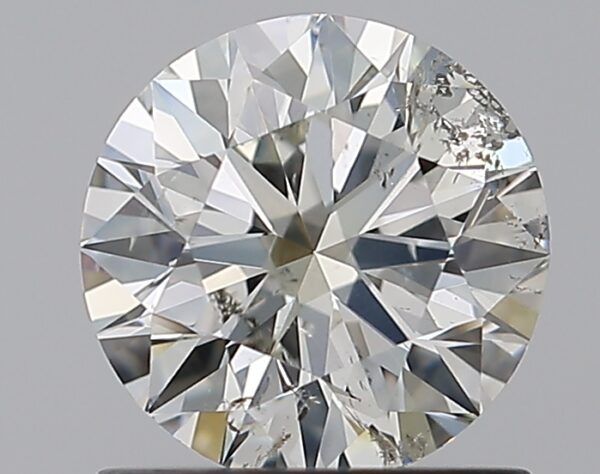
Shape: round
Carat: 1
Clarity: I1
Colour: K
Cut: EX
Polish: EX
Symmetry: EX
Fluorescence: M
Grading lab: GIA
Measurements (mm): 6.37 x 6.41 x 3.96